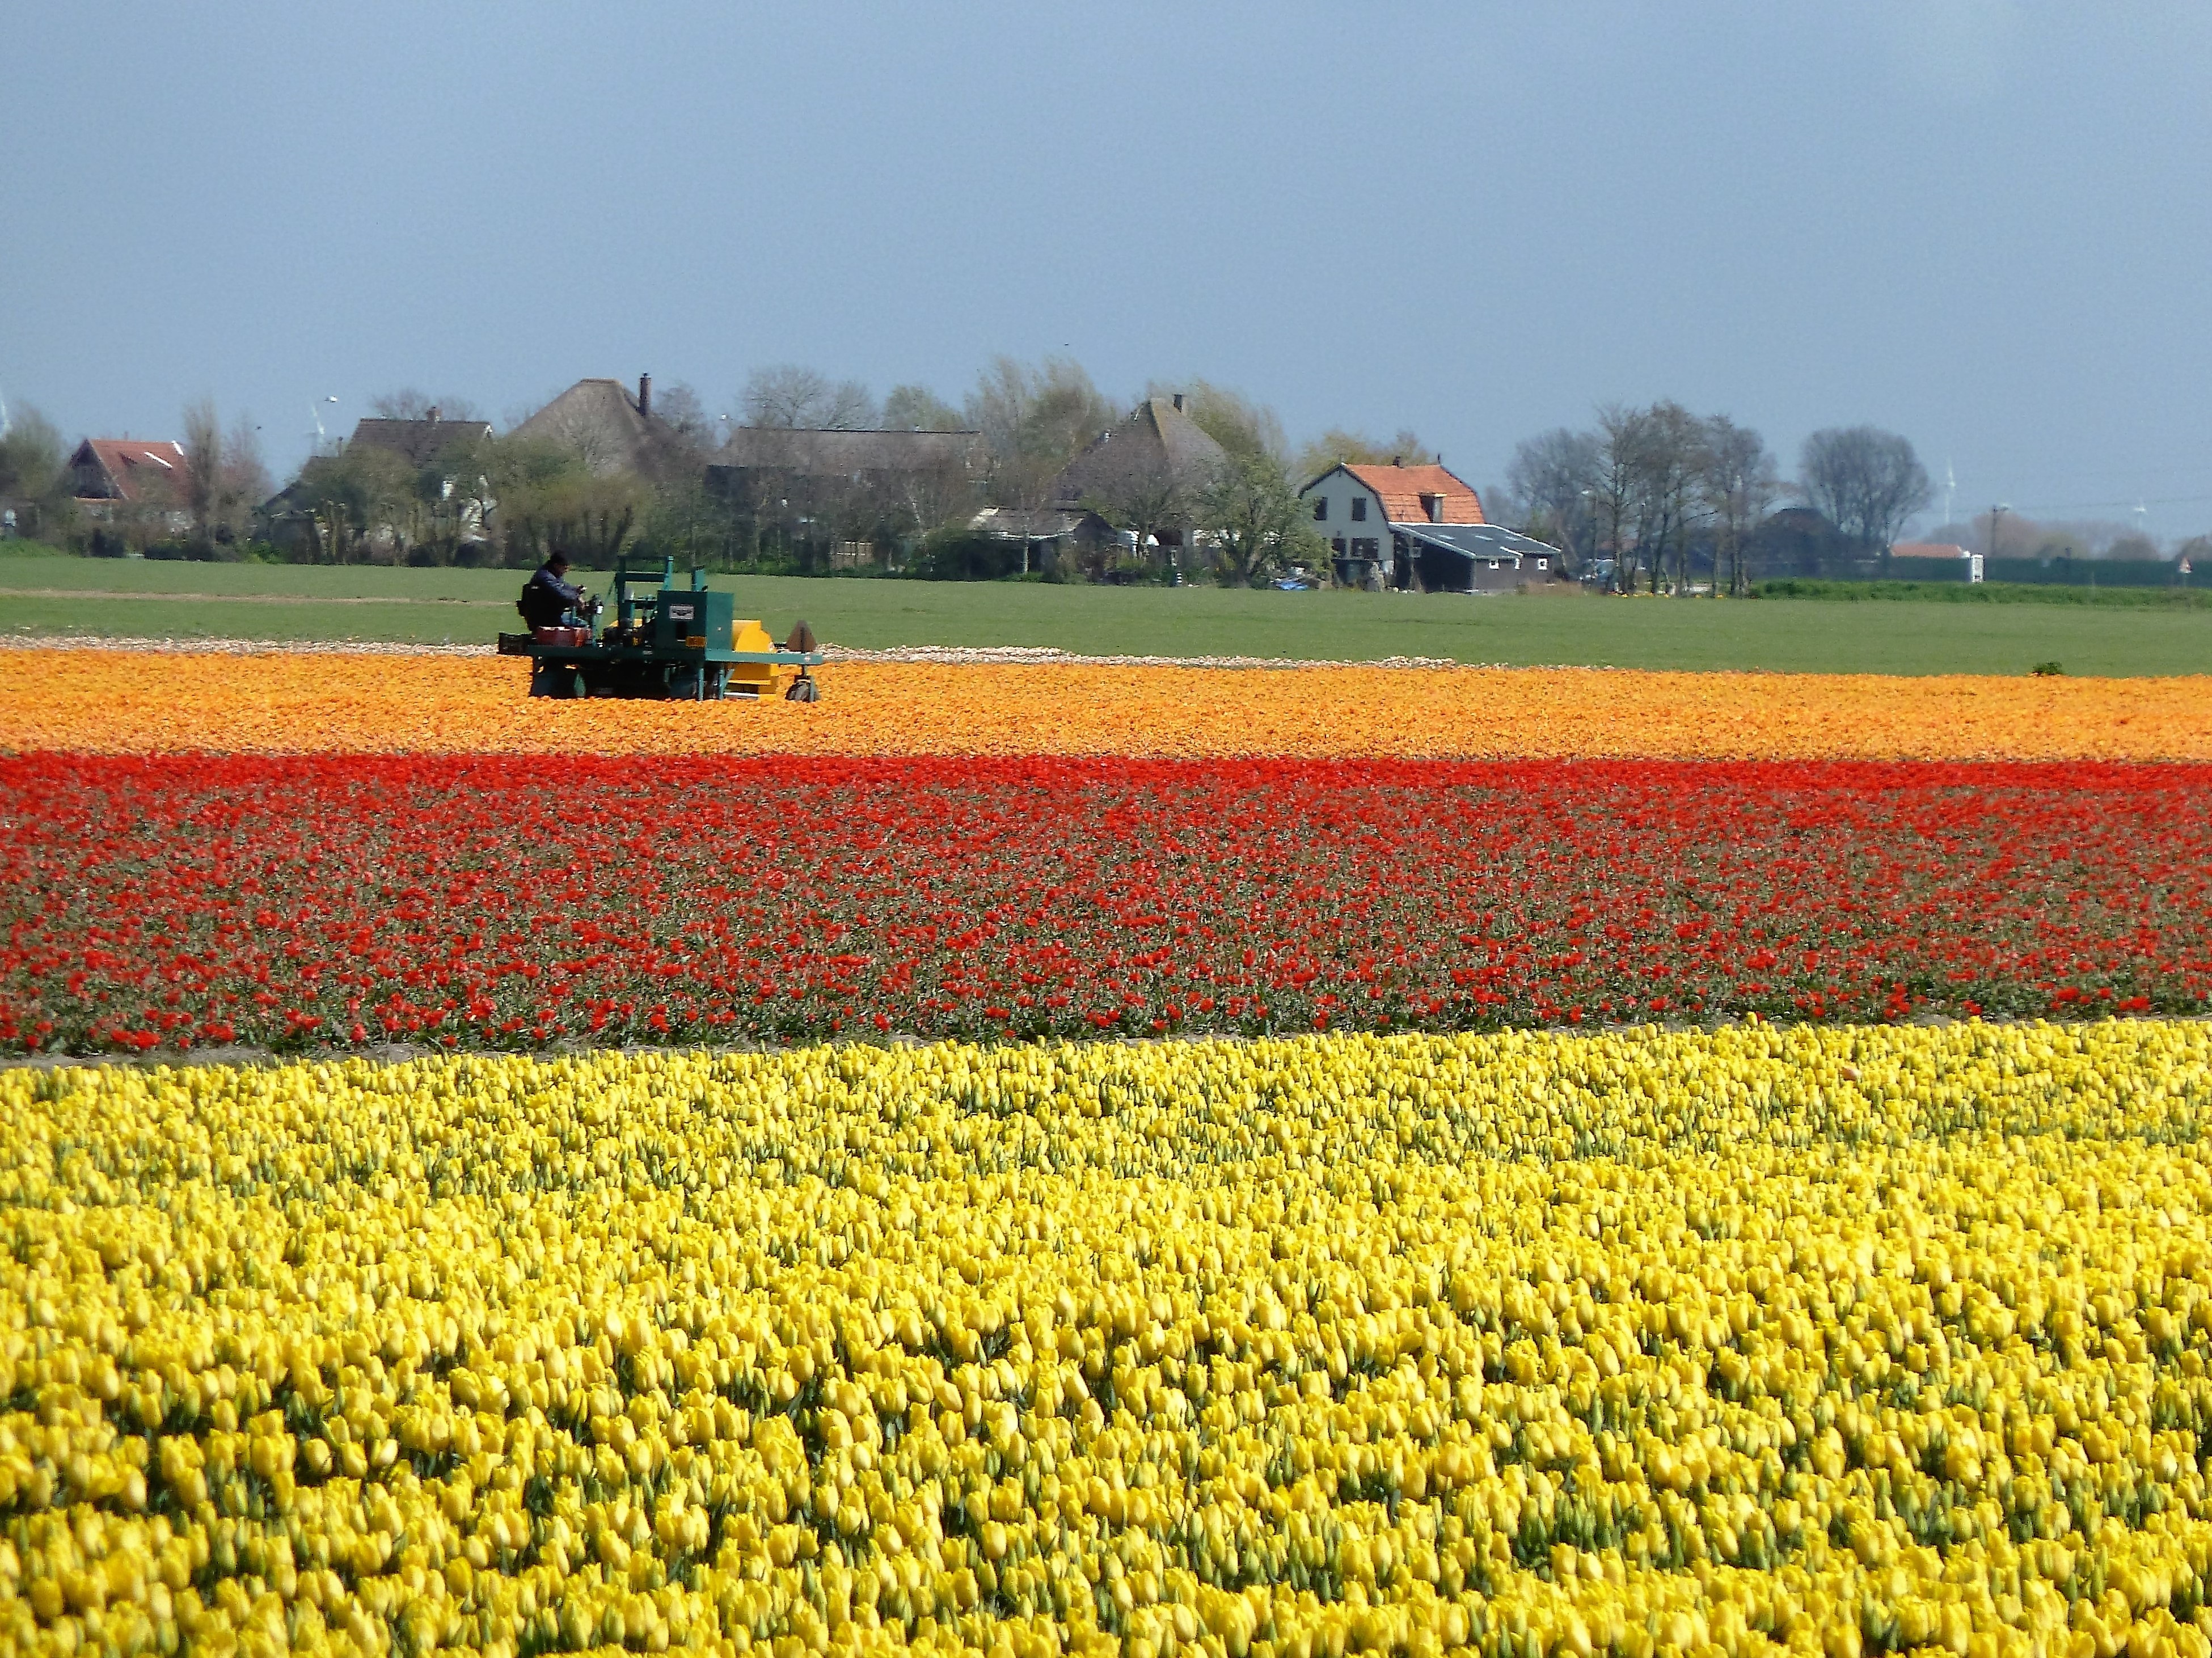
plant, field, farm, prairie, flower, tulip, food, spring, red, produce, vegetable, crop, yellow, agriculture, plain, rapeseed, holland, grassland, bulbs, tulips, canola, brassica, rural area, flowering plant, bulb fields, grass family, land plant, mustard plant